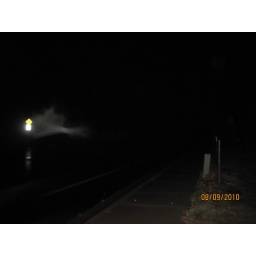
Aug 9 2010 Mist in road during black out